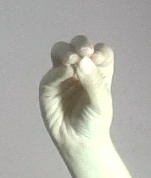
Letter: ha